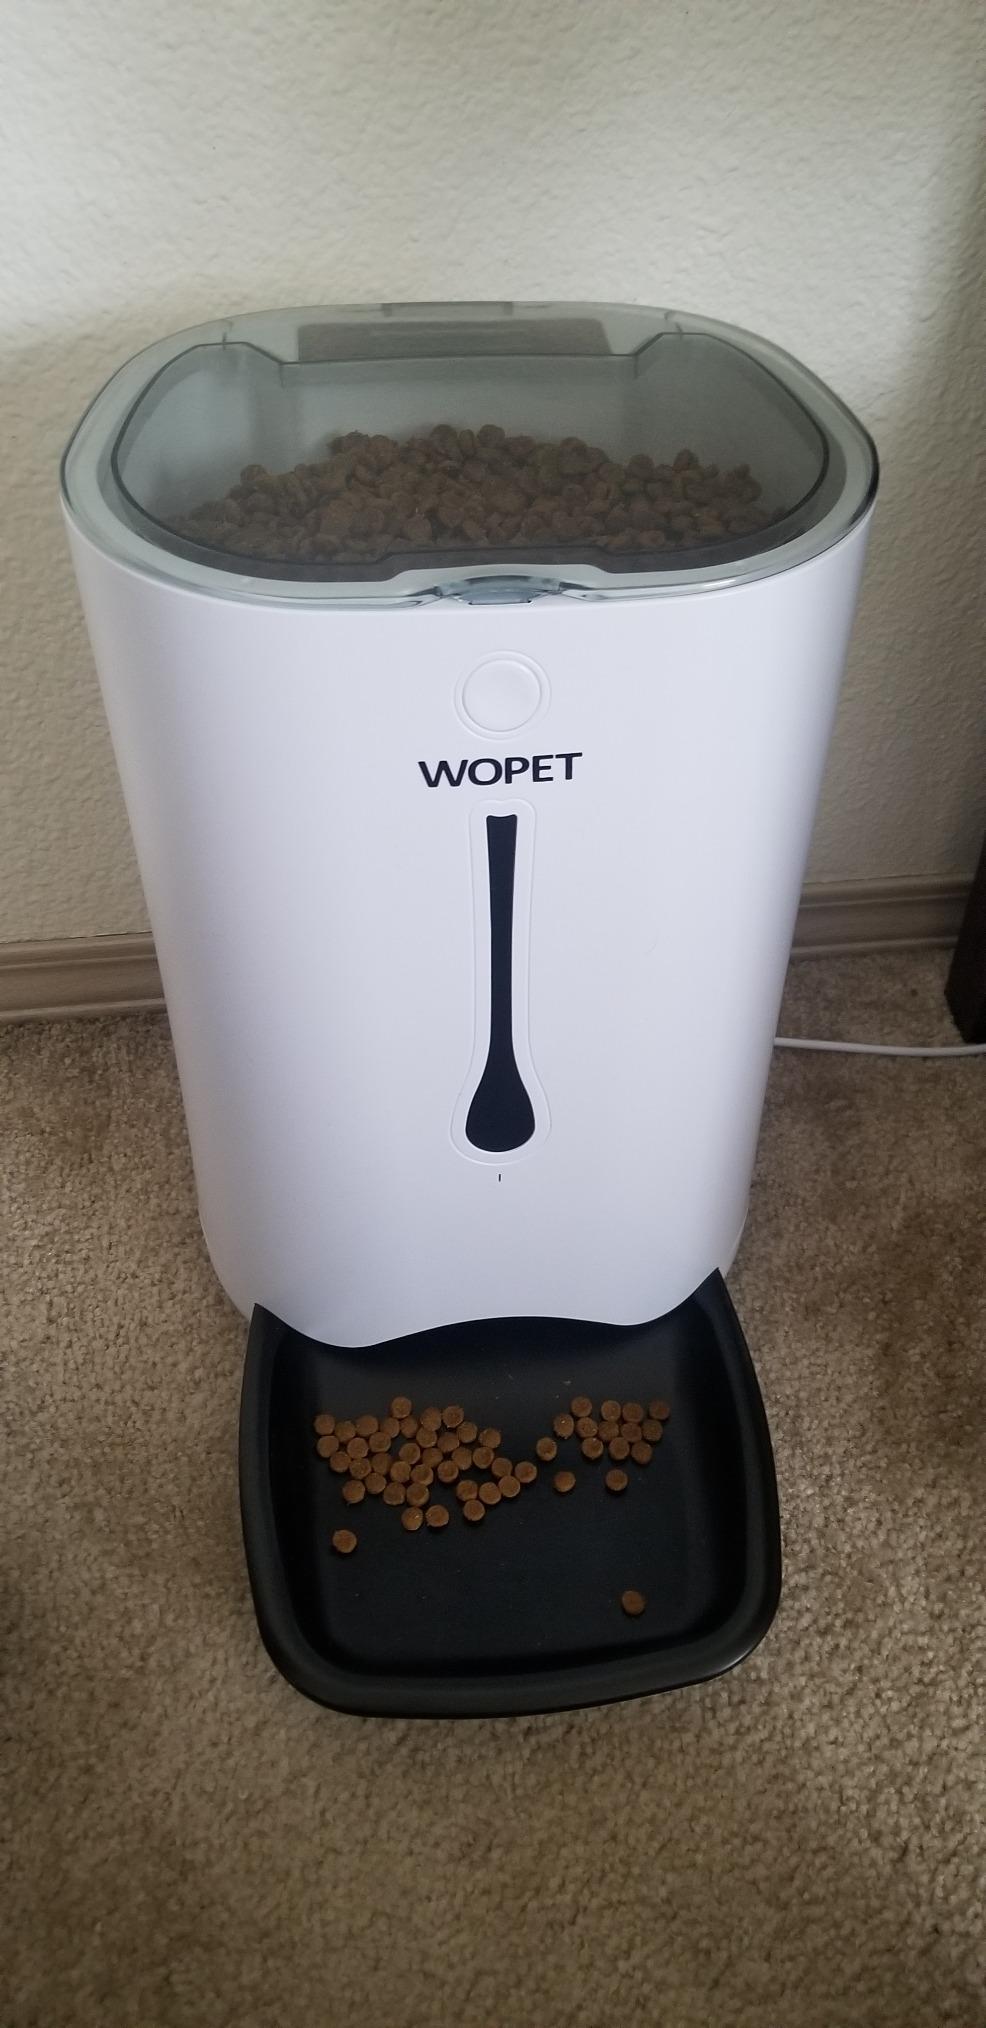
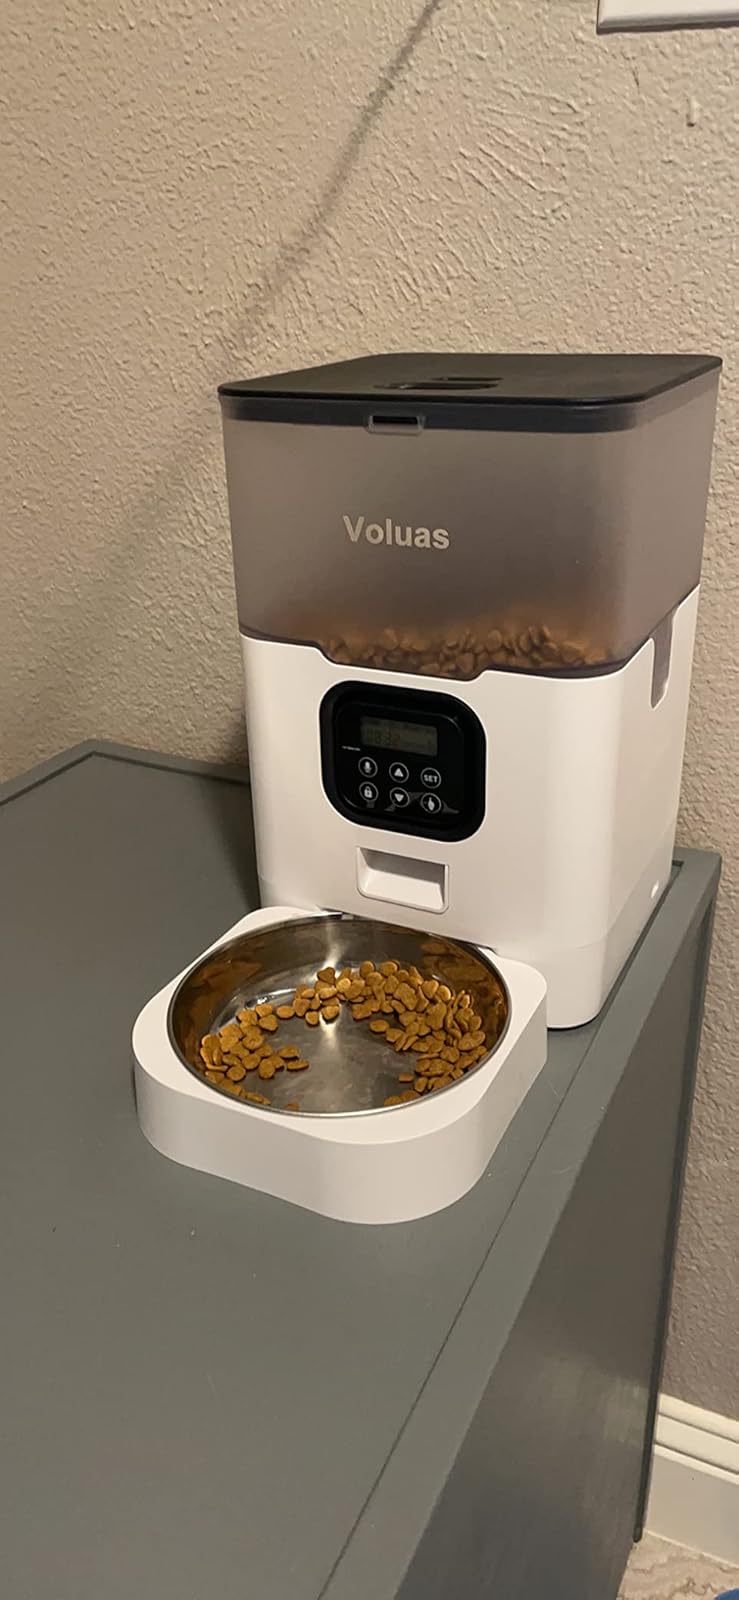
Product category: items_feeder
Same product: no